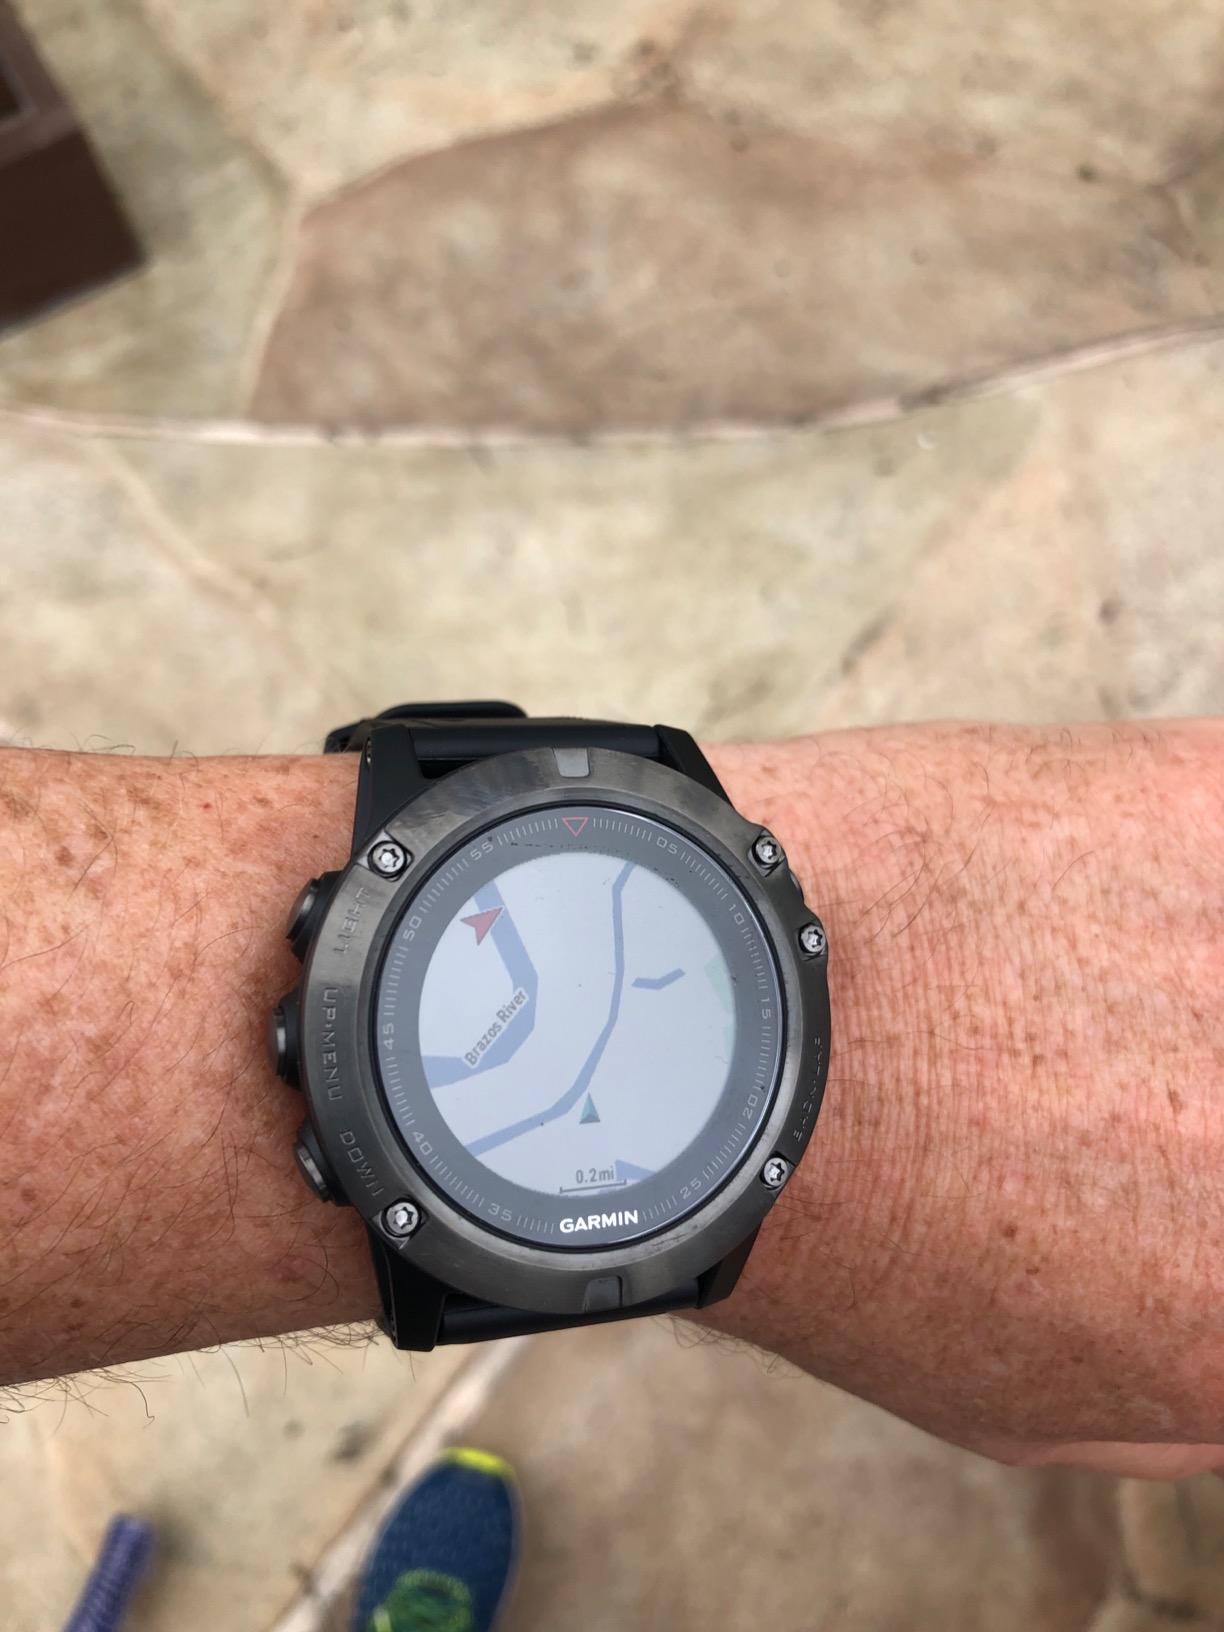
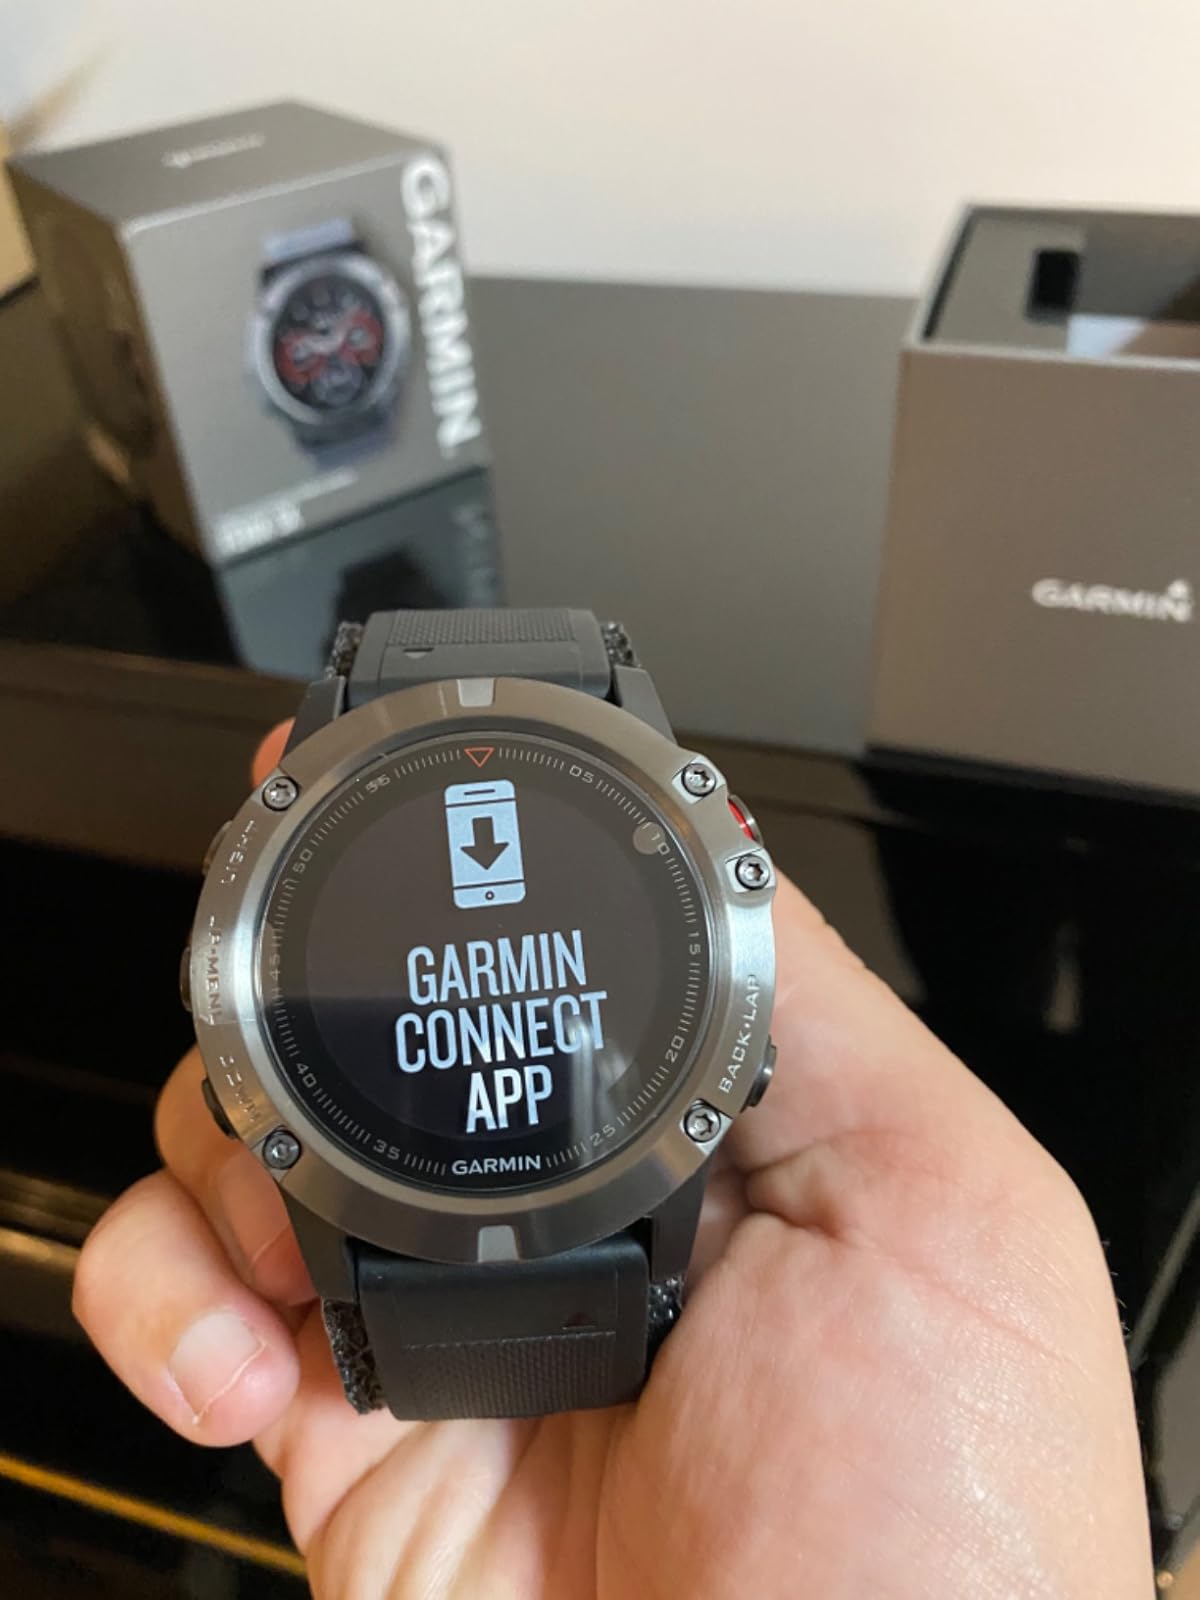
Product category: smartwatch
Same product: yes